Laura Gemser

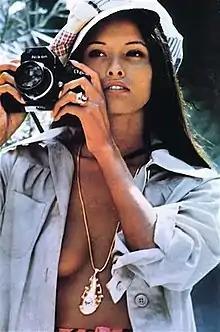
Gemser in "Black Emanuelle" (1975)

Laurette Marcia Gemser (born 5 October 1950) is an Indonesian-Dutch retired actress, model and costume designer. She is primarily known for her work in Italian erotic cinema, most notably the "Emanuelle" series. Many of her films were collaborations with directors Joe D'Amato and Bruno Mattei.